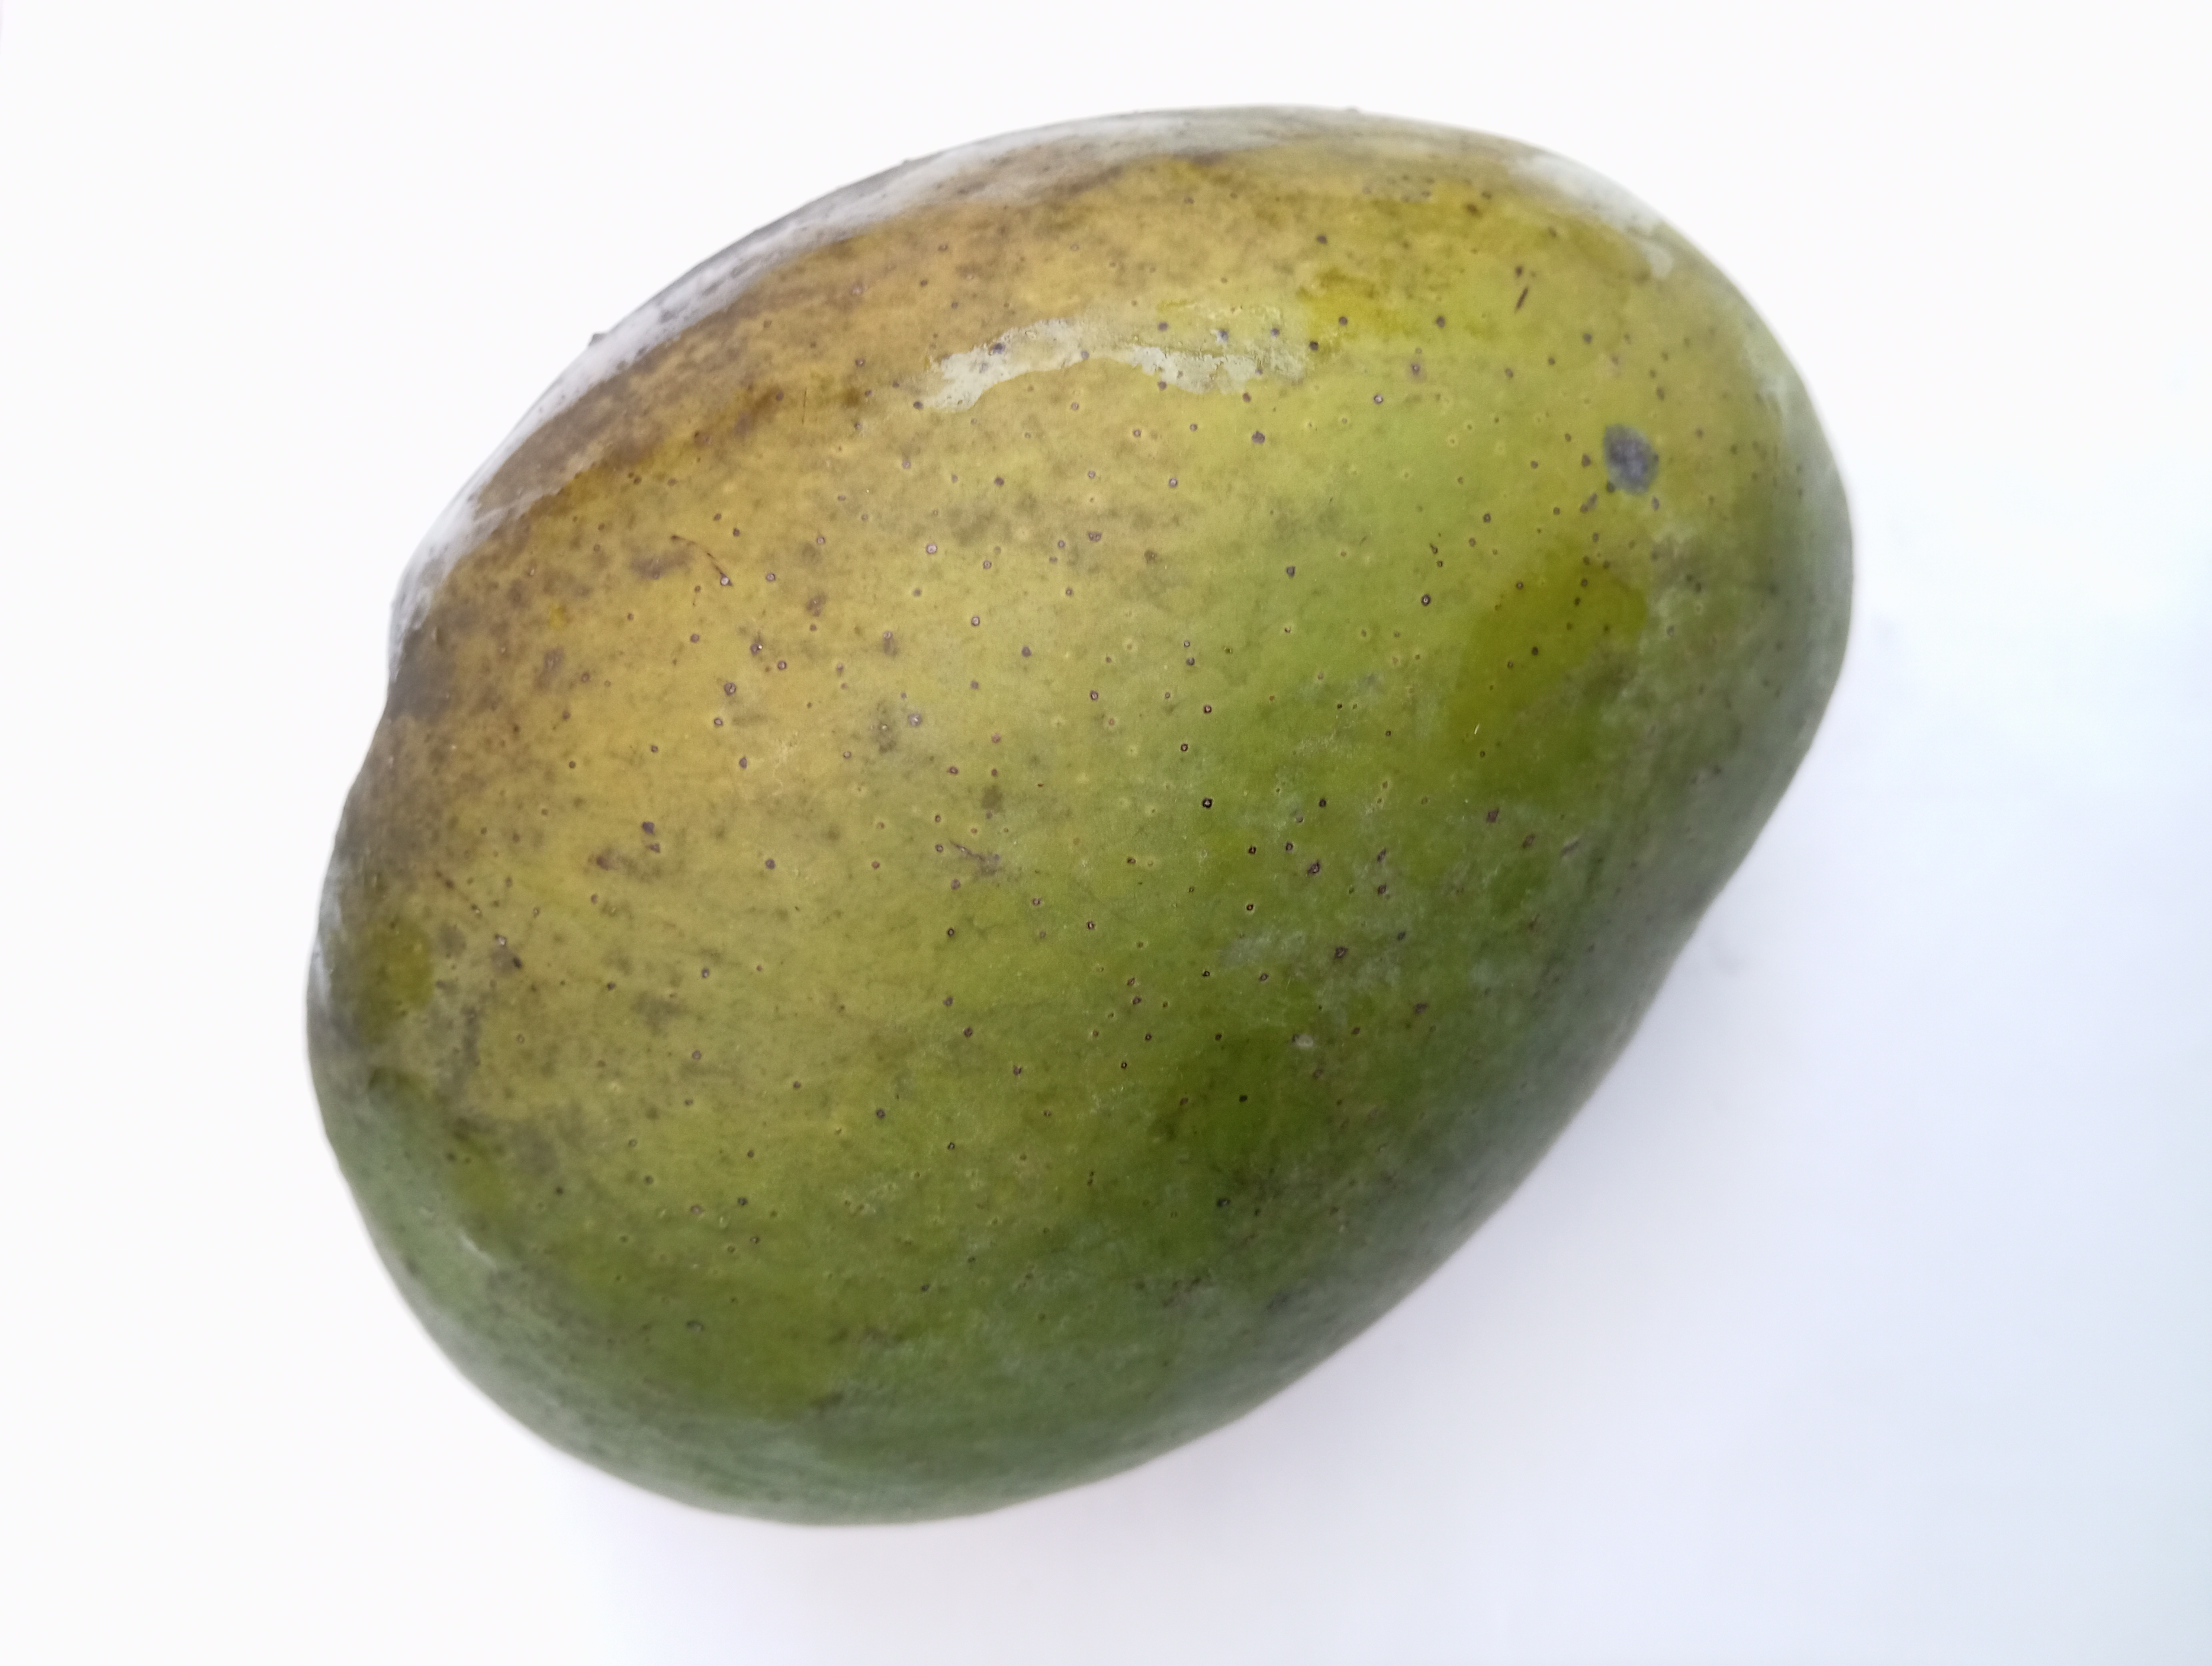
Mango variety: Bari 4